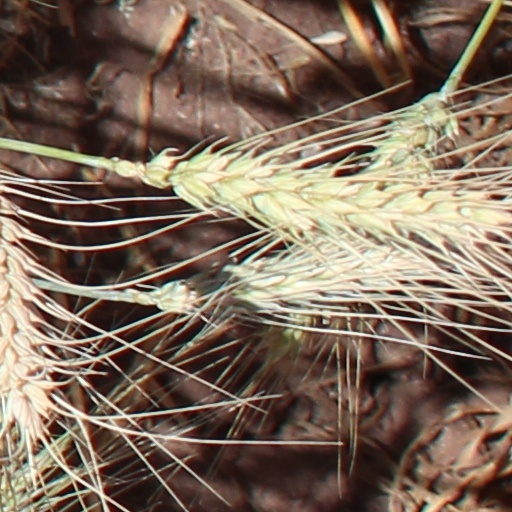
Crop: wheat